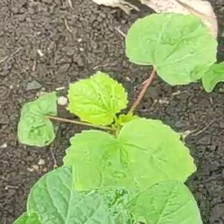
Weed species: Little_Mallow(Malva parviflora)